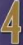
Number: 4